Nakatsuchi Station

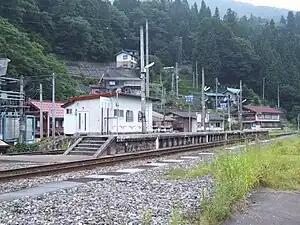
Nakatsuchi Station, August 2008

is a railway station in Otari, Kitaazumi District, Nagano Prefecture, Japan, operated by West Japan Railway Company (JR West).